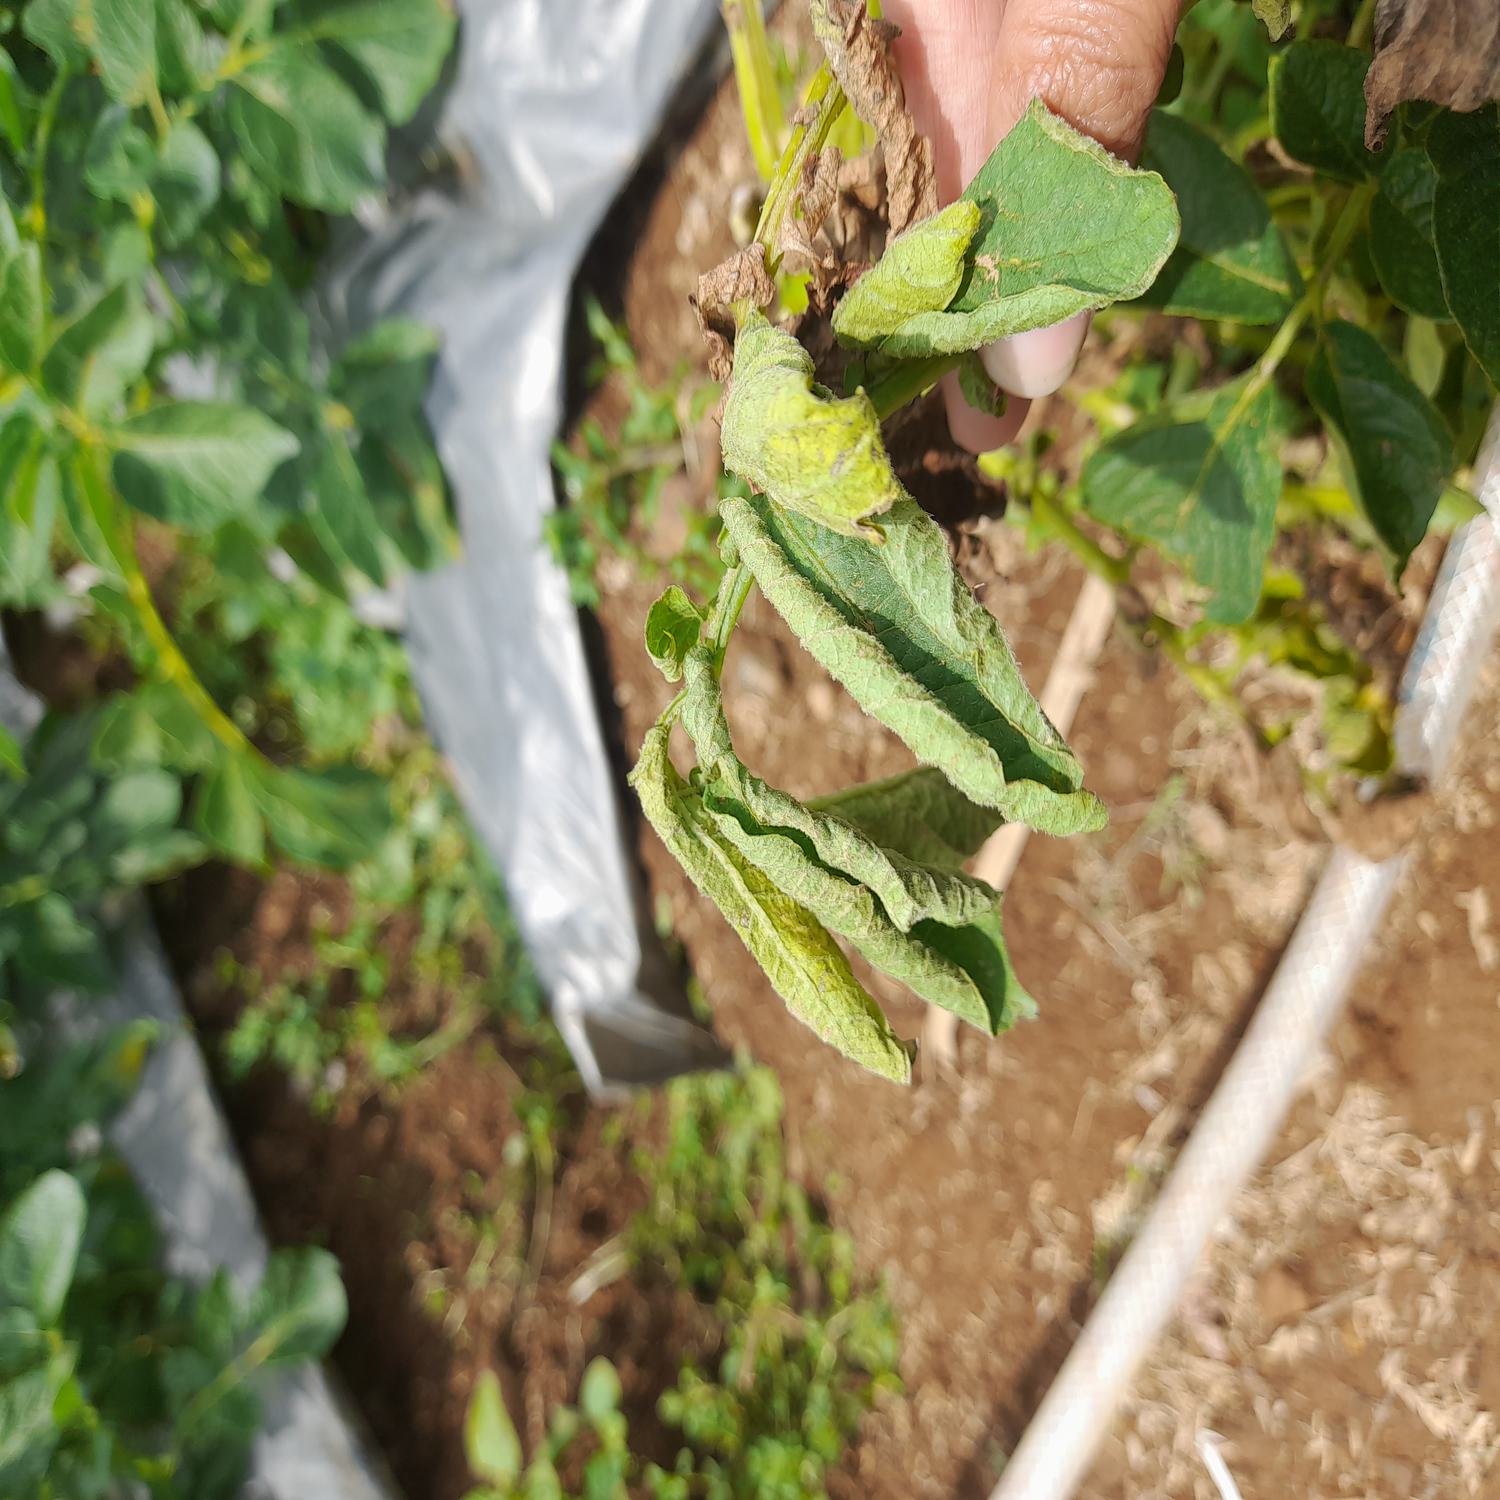
Label: Bacteria